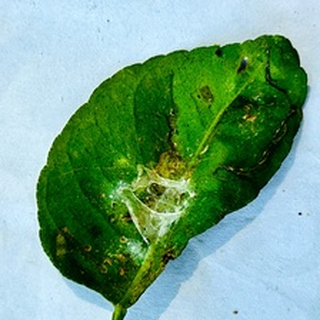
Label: lemon_spider_mites